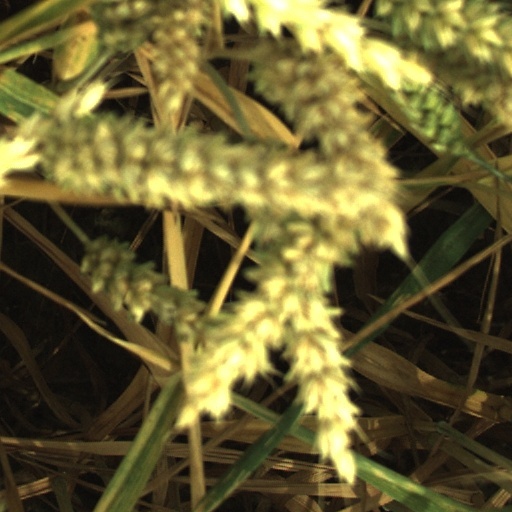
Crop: wheat